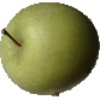
Label: Apple Granny Smith 1